Juan Manuel de Rosas

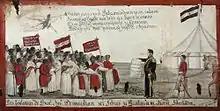
Argentine slaves paying homage to Rosas

Rosas' authority and influence spread far beyond the House of Representatives. He exercised tight control over the bureaucracy as well as his cabinet, stating: "Do not imagine that my Ministers are anything but my Secretaries. I put them in their offices to listen and report, and nothing more". His supporters were rewarded with positions within the state apparatus, and anyone he deemed a threat was purged. Opposition newspapers were burned in public squares. Rosas created an elaborate cult of personality, presenting himself as an almighty and fatherlike figure who protected the people. His portraits were carried in street demonstrations and placed on church altars to be venerated. "Rosismo" was no longer a mere faction within the Federalist ranks; it had become a political movement. As early as 1829, Rosas had confided to an Uruguayan diplomatic envoy: "I tell you I am not a Federalist, and I have never belonged to that party". During his governorship, he still claimed to have favoured Federalism against Unitarianism, although in practice Federalism had by that time been subsumed into the "Rosismo" movement.